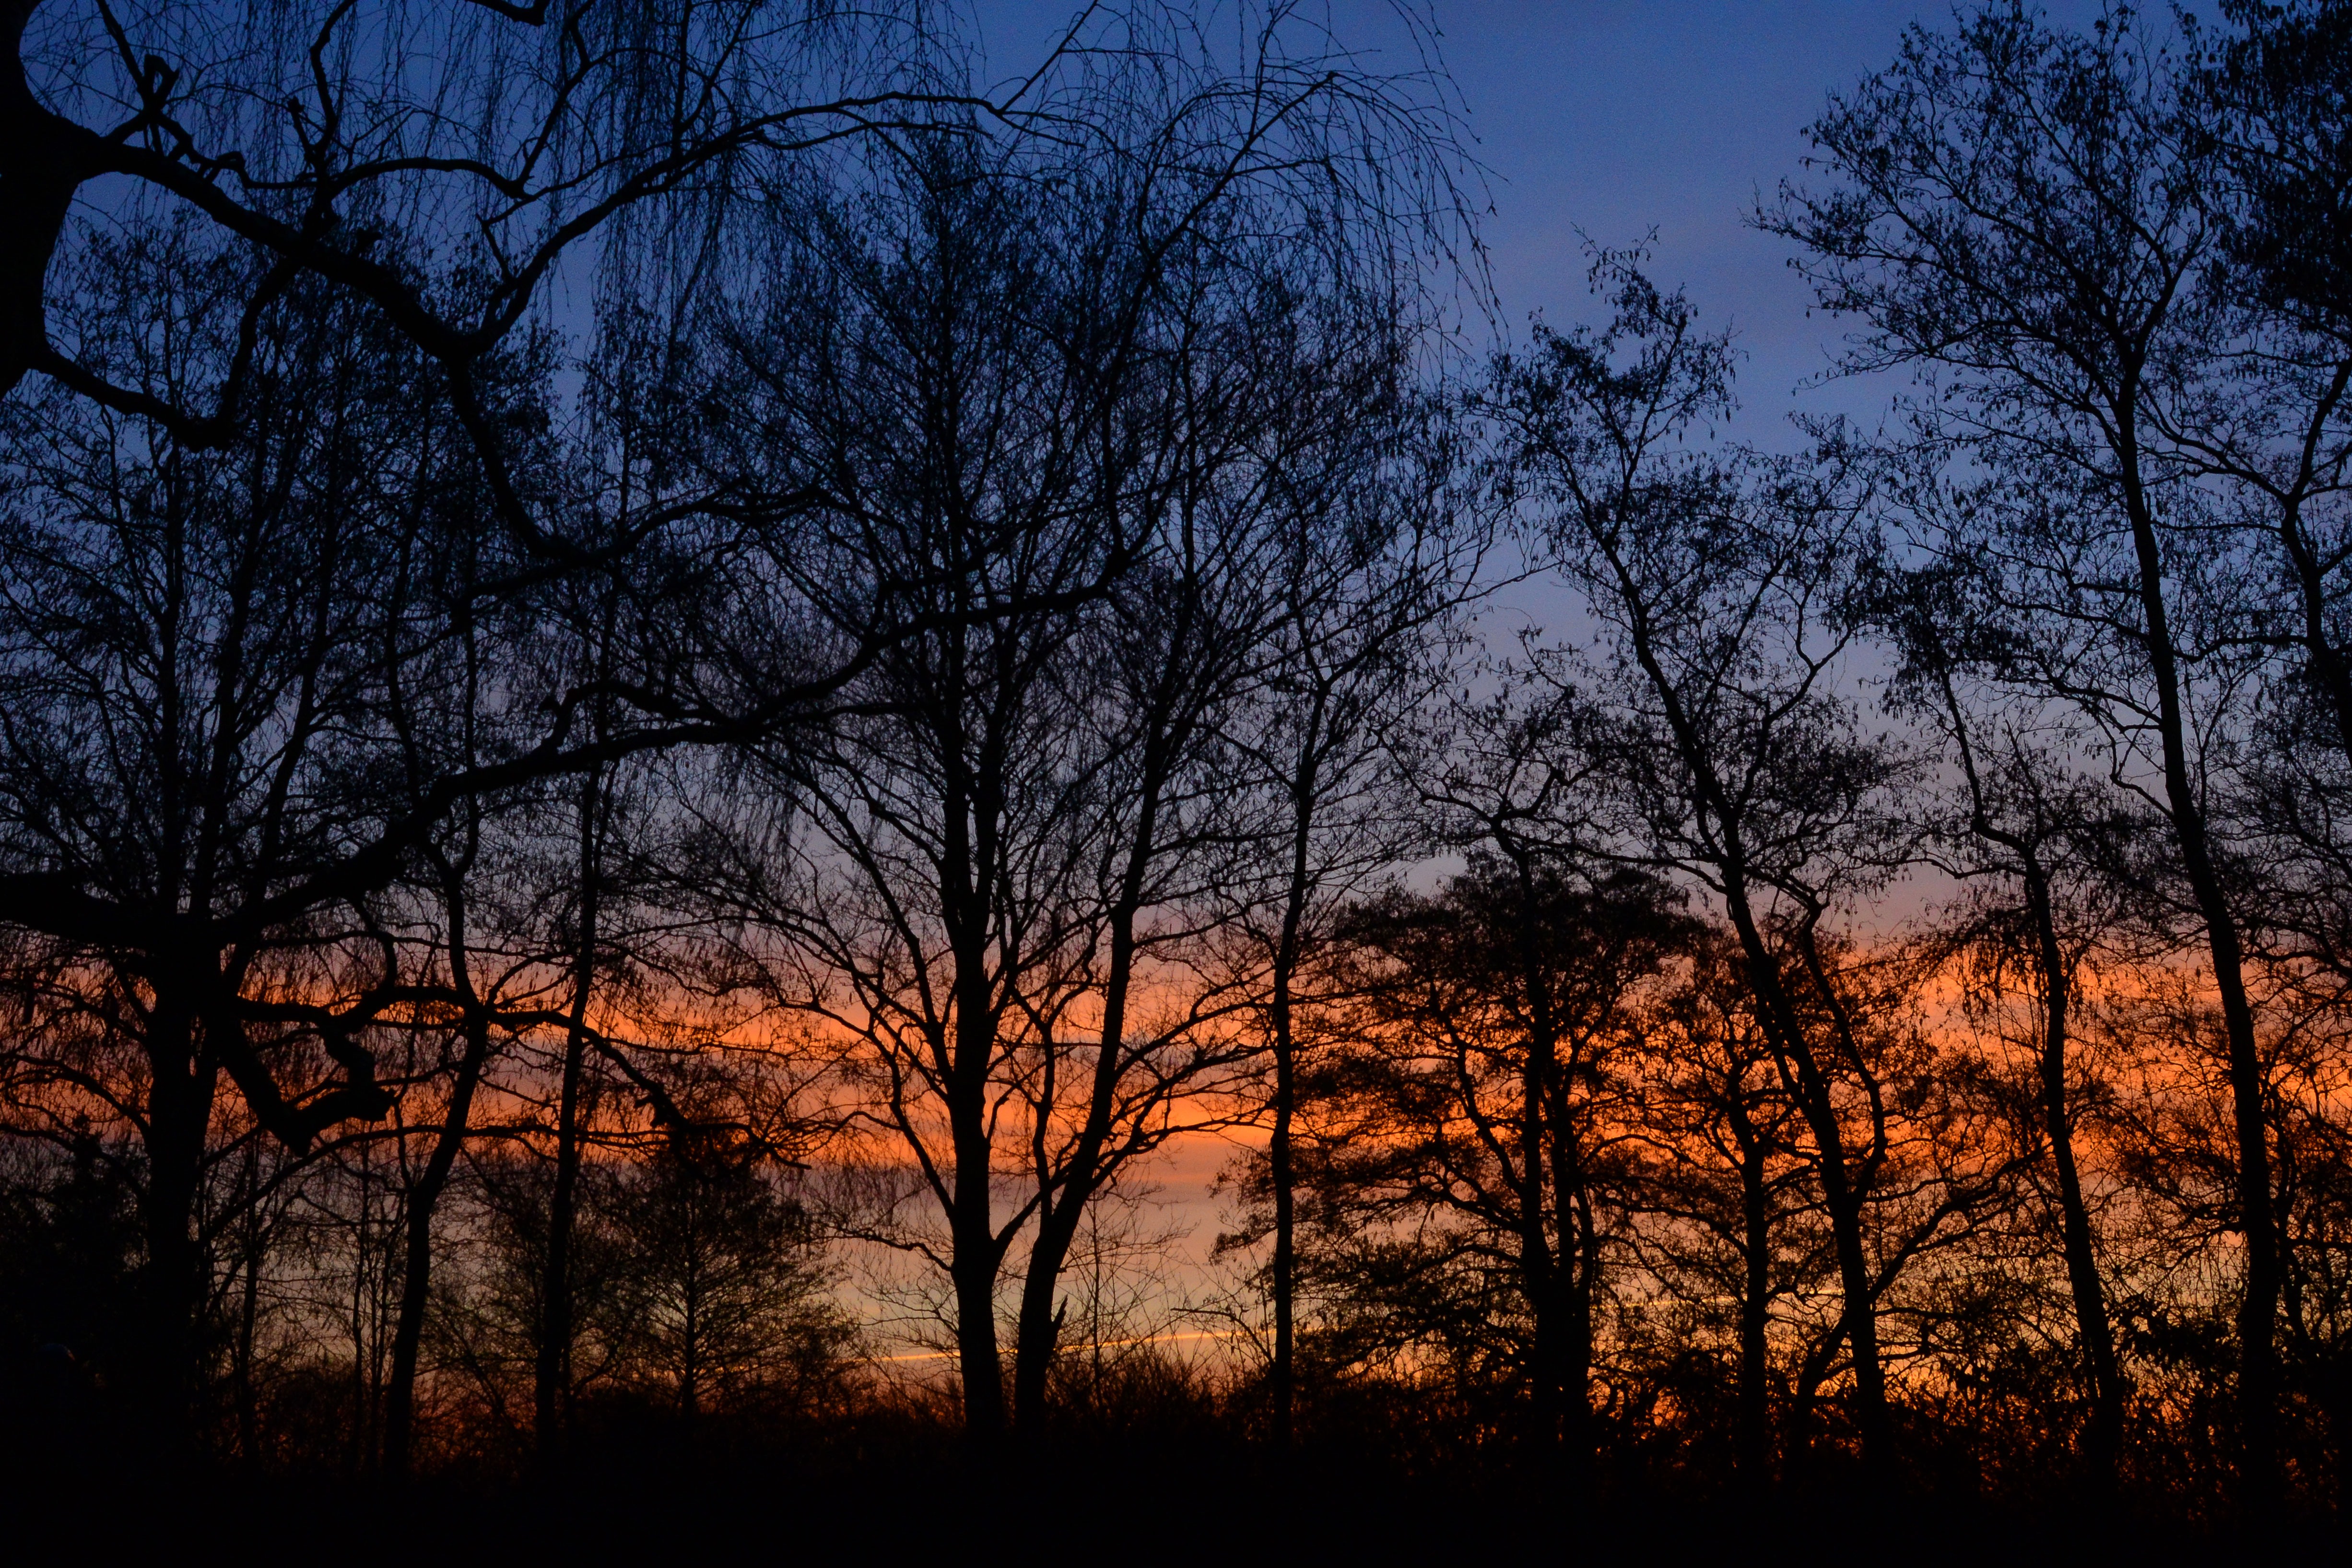
tree, nature, forest, branch, cloud, plant, sky, sun, sunrise, sunset, sunlight, morning, leaf, dawn, dusk, evening, autumn, darkness, season, savanna, trees, habitat, mood, melancholic, morgenrot, natural environment, atmospheric phenomenon, woody plant